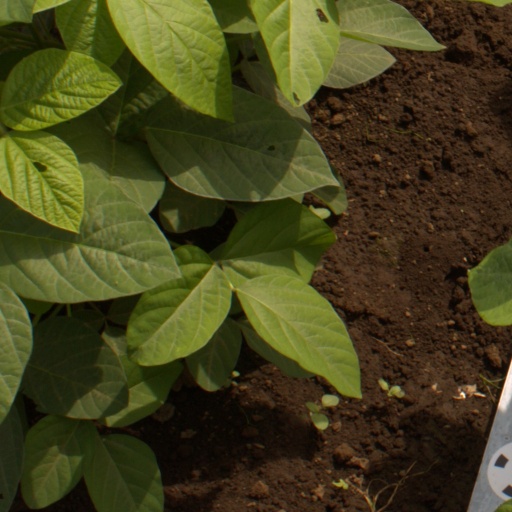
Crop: soybean